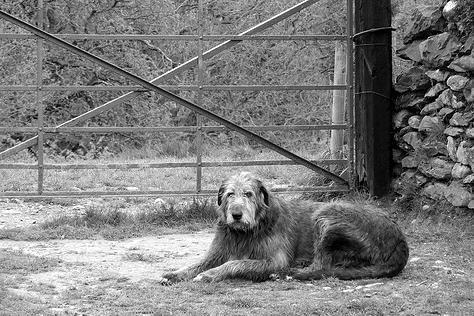
Irish_wolfhound